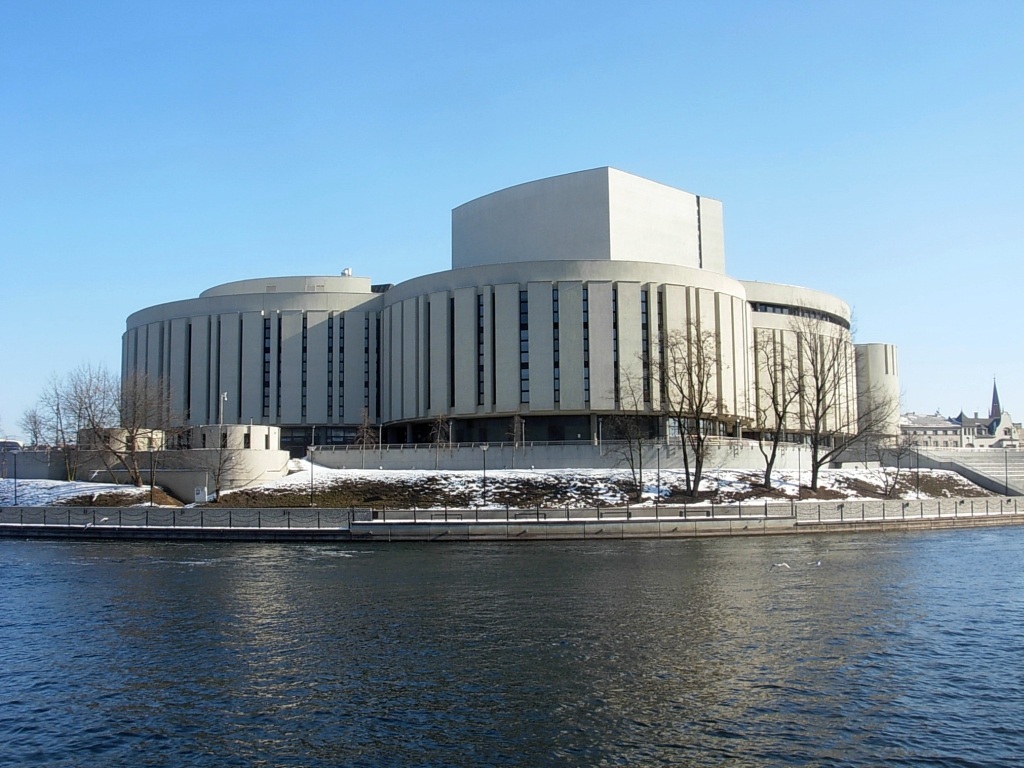
architecture, building, opera, opera house, landmark, waterfront, poland, culture, nova, cultural, power station, bydgoszcz